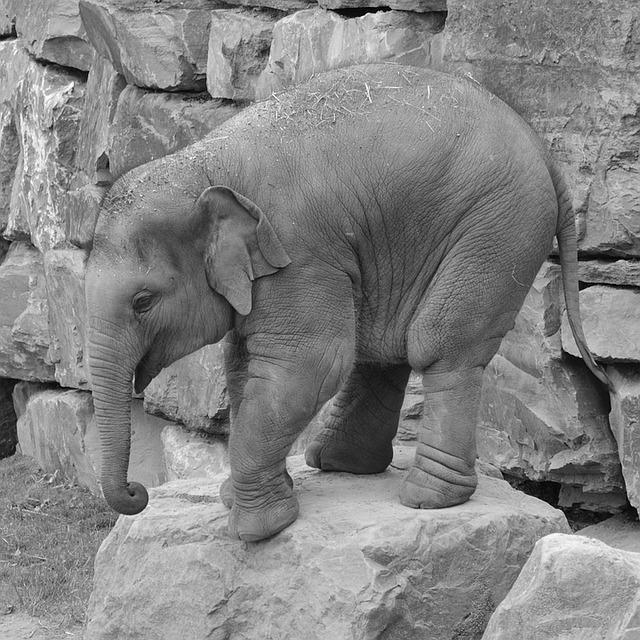
elephant